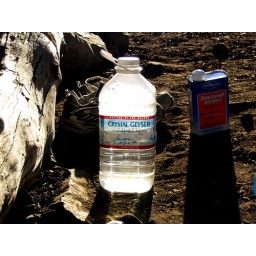
water glows in mountain sunlight.